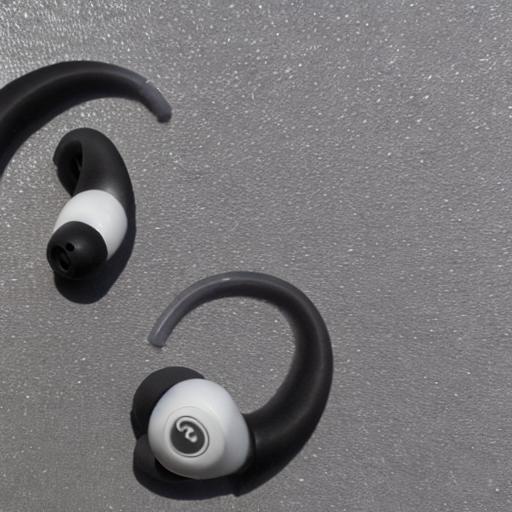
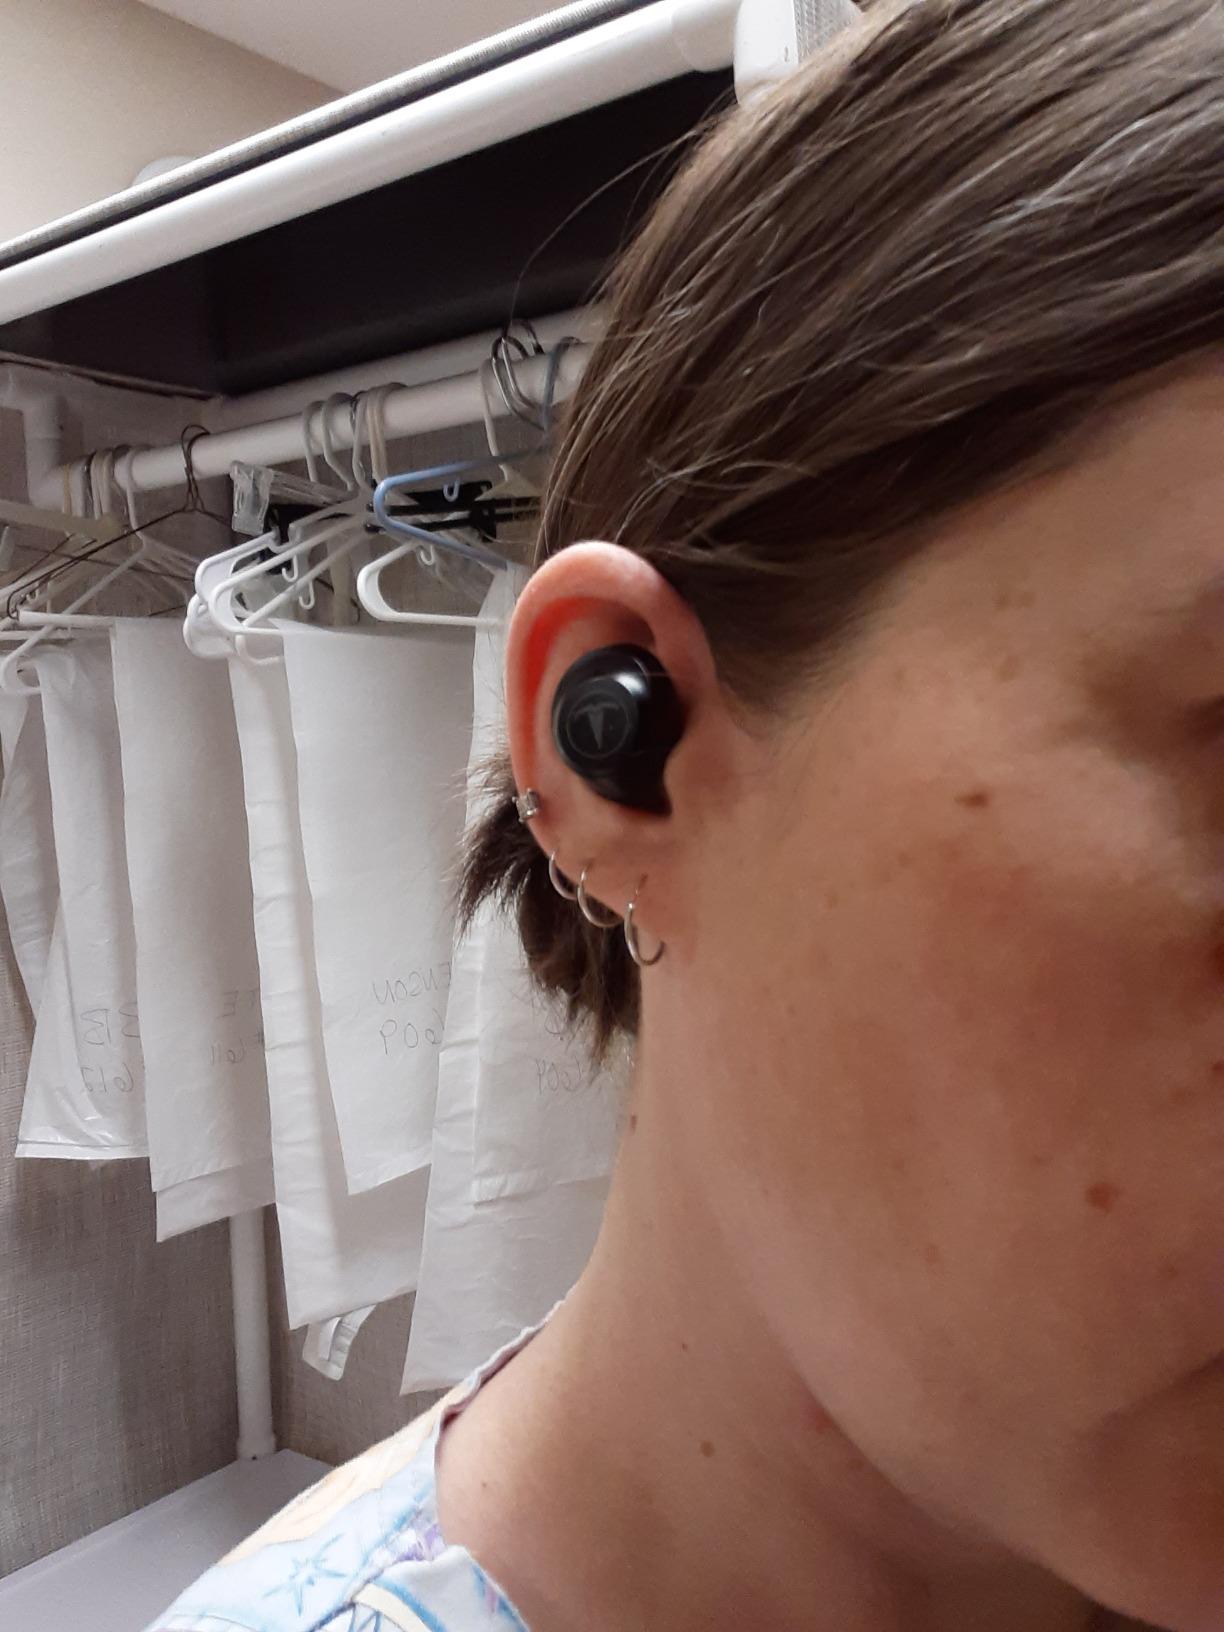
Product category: earbuds
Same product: no